Bruno Xavier (beach soccer)

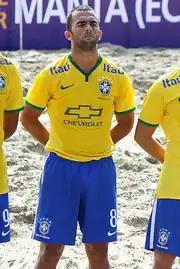
Xavier at the 2015 World Cup qualifiers.

In May 2014, Xavier scored a goal against Germany in a BSWW Tour event in Mexico considered to be one of the greatest beach soccer goals ever, with calls for a FIFA Puskas Award nomination.